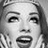
Emotion: surprise